Sam Bough

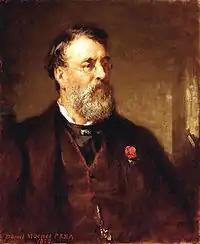

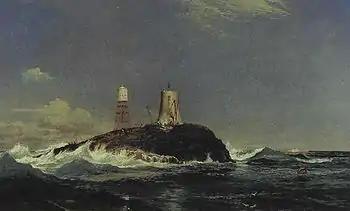
"Dhu Heartach Lighthouse, During Construction" by Sam Bough

Samuel Bough (8 January 1822 – 19 November 1878) was an English-born landscape painter who spent much of his career working in Scotland.